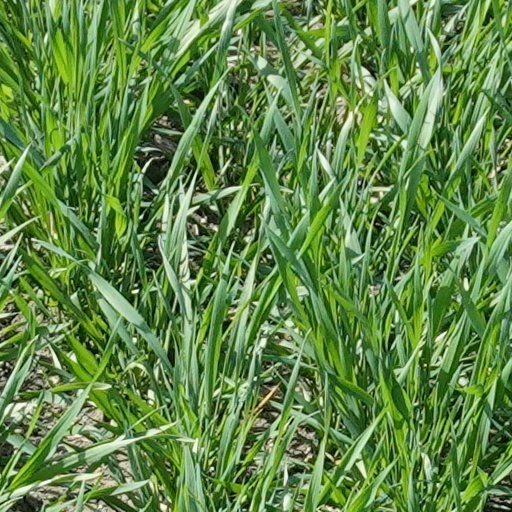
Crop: wheat